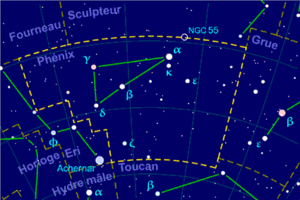
Carte pour la constellation Phénix Produite à l'aide du logiciel PP3
La liste des constellations astronomiques est présentée dans le tableau ci-dessous. Elles sont au nombre de 88 en 1930, d’après le travail d’Eugène Delporte ou de 89 si on se réfère au nombre actuel en fonction du site web de l’Union astronomique internationale. Parmi ce nombre de 89 constellations officielles, il est à noter que la constellation Navire Argo a été divisée en 3, ce qui ramènerait le nombre officiel de constellations complètes à 87 mais la constellation Serpens étant divisée par 2 parties, c'est la deuxième partie de Serpens qui est comptabilisée pour retomber sur 88.
Le Phénix est une constellation de l’hémisphère sud, peu lumineuse. Elle peut être observée par les habitants de l’hémisphère nord à moins de 30° de latitude.